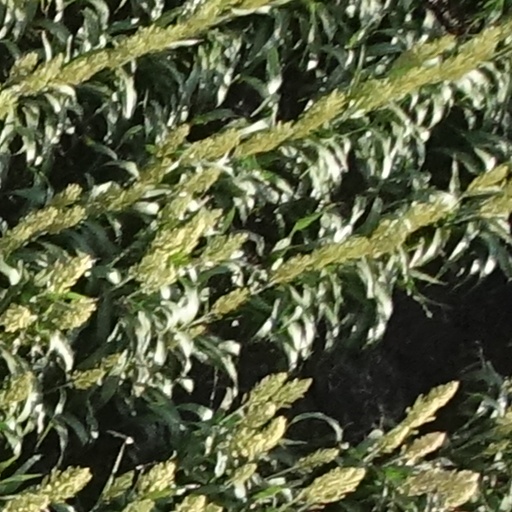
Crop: sorghum